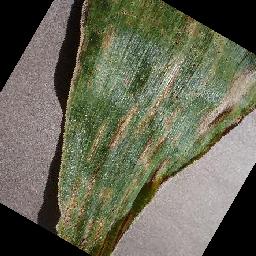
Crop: corn
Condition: (maize)_cercospora_spot_gray_spot